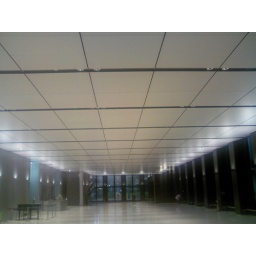
Shape: ground floor of a skyscraper in Shinjuku, Tokyo, Japan